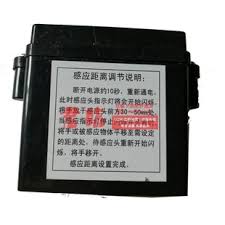
Waste category: battery